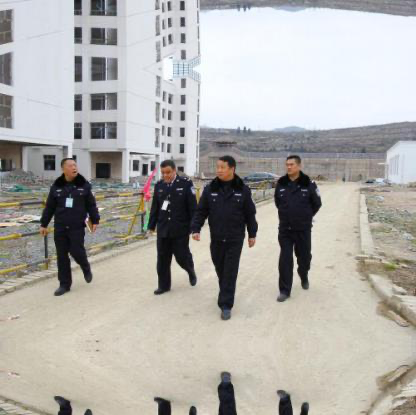
Objects in the image:
label: head
label: head
label: head
label: head